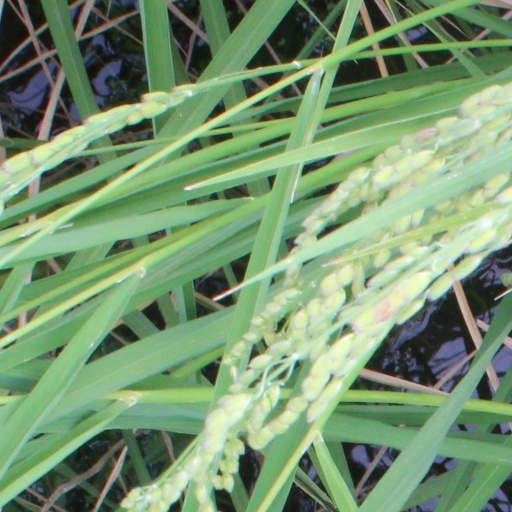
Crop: rice